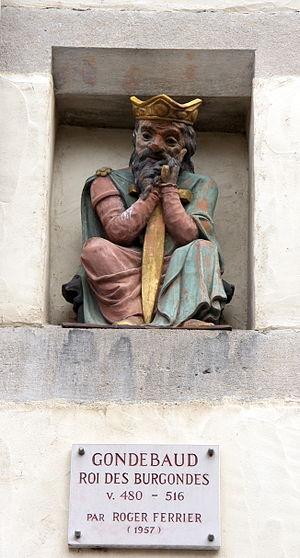
Statue de Gondebaud, roi des Burgondes. Sculpture de Roger Ferrier dans une niche sur la façade d'une maison de la place du Bourg-de-Four à Genève
Gondebaud ou Gondovald, né vers 450, mort en 516, est roi des Burgondes à partir des années 470, d'abord avec ses frères, Godégisile, Gondemar et Chilpéric, puis seul à partir de 501.